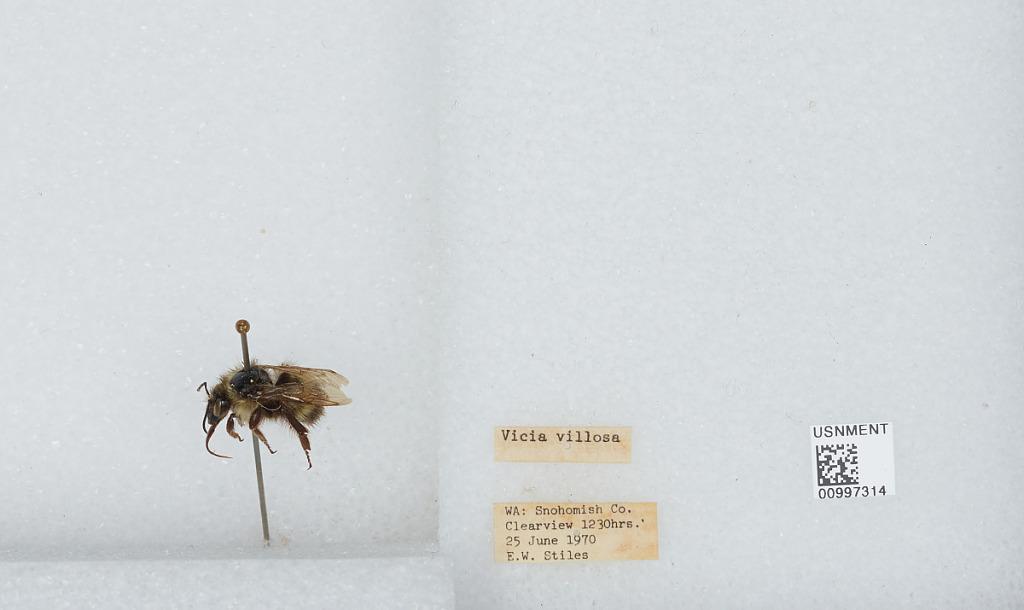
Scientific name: Bombus (Pyrobombus) flavifrons Cresson
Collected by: E. Stiles
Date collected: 1970-6-25
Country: United States
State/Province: Washington
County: Snohomish
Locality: Clearview
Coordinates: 47.8292, -122.145